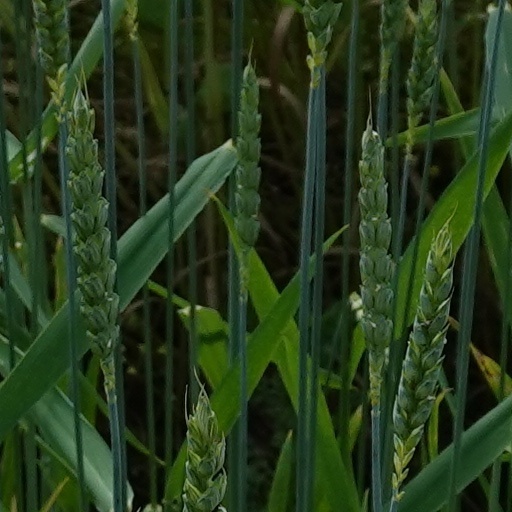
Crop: wheat